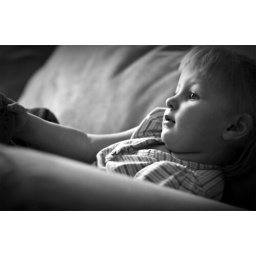
Lilah, at an angle, in black and white